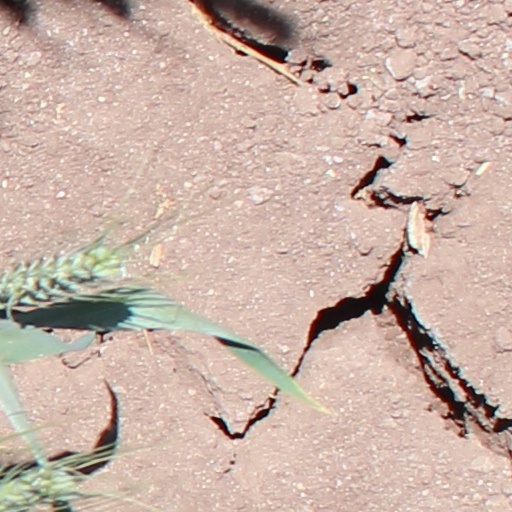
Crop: wheat